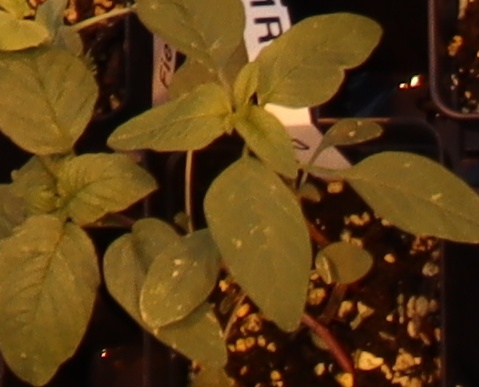
Label: Waterhemp